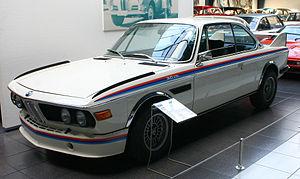
La BMW E9 est une voiture du constructeur BMW dont la commercialisation a commencé en 1968 et s'est terminée en 1975.